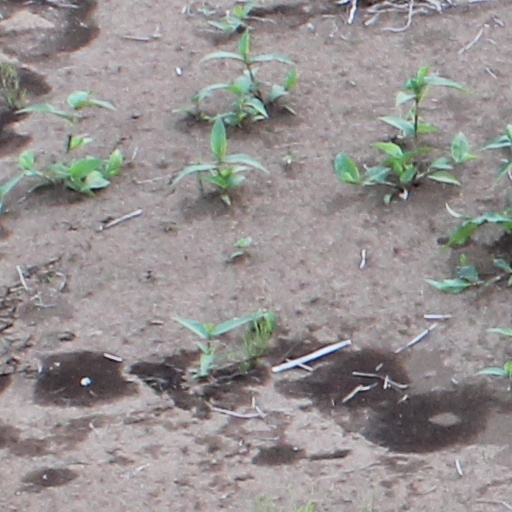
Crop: wheat